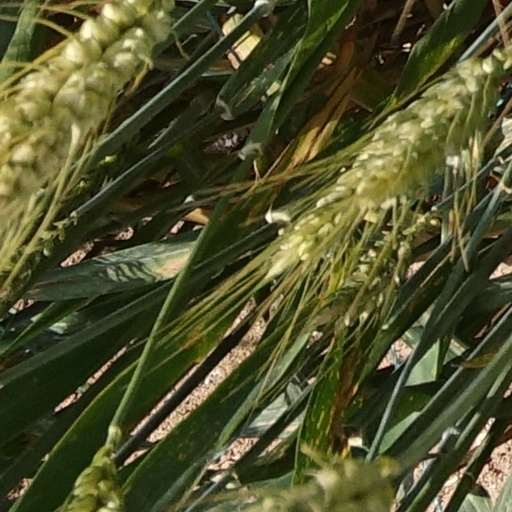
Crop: wheat